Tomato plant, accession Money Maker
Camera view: vertical (180 deg); turntable rotation: 180 degrees
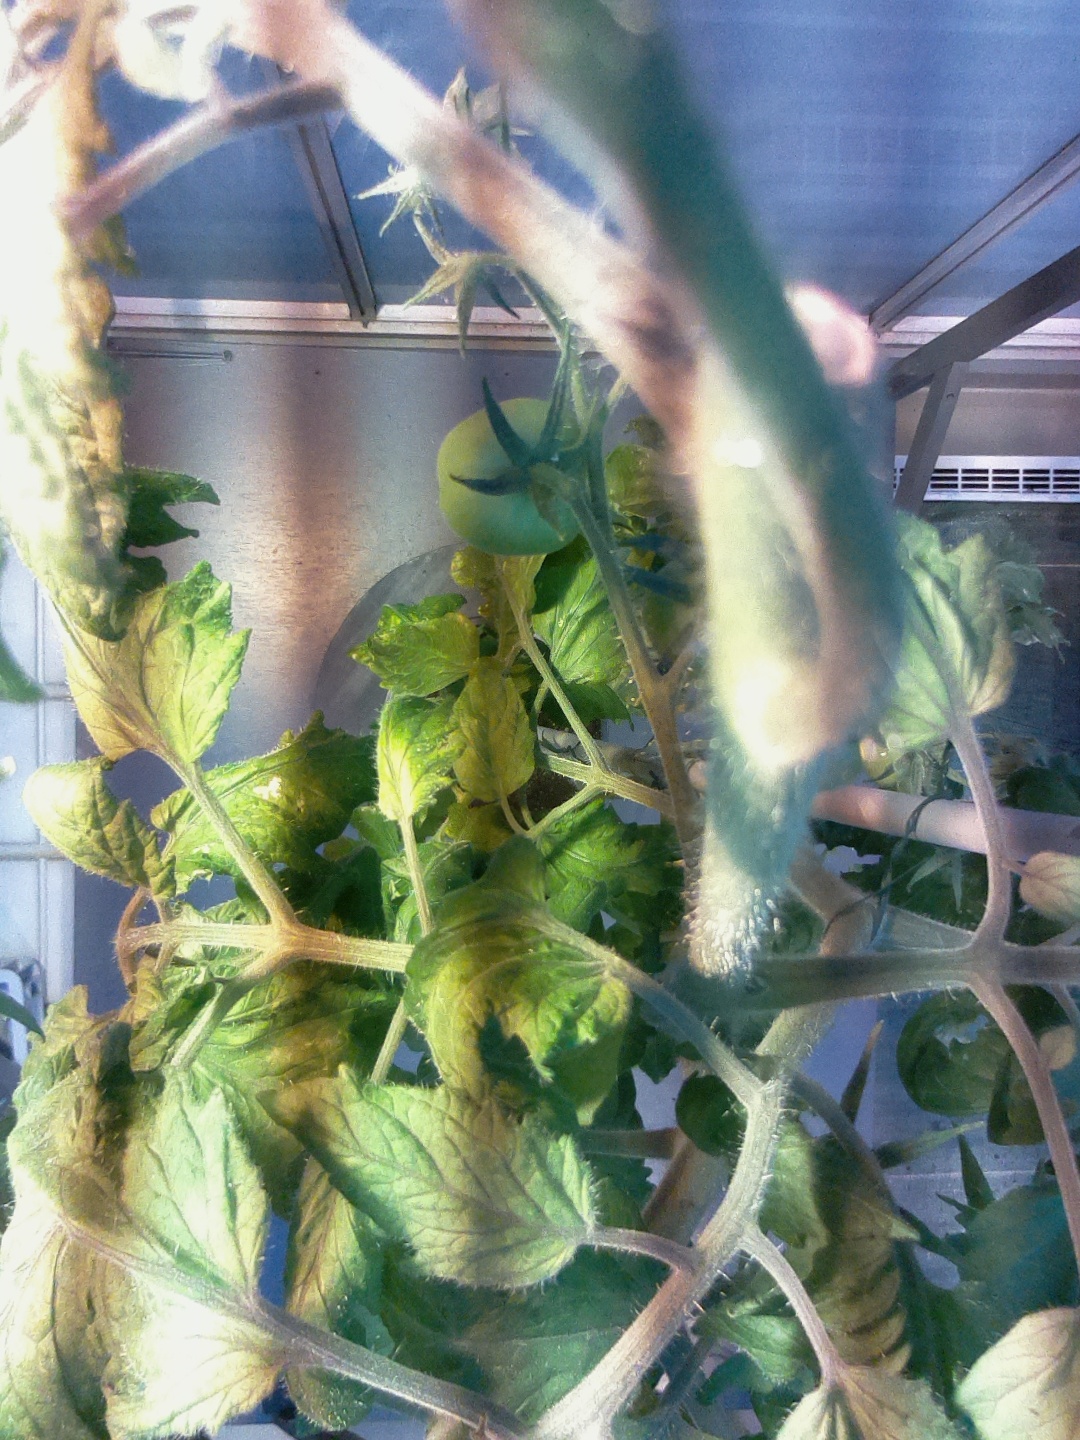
BBCH growth stage 72: 20%-30% of final fruit size